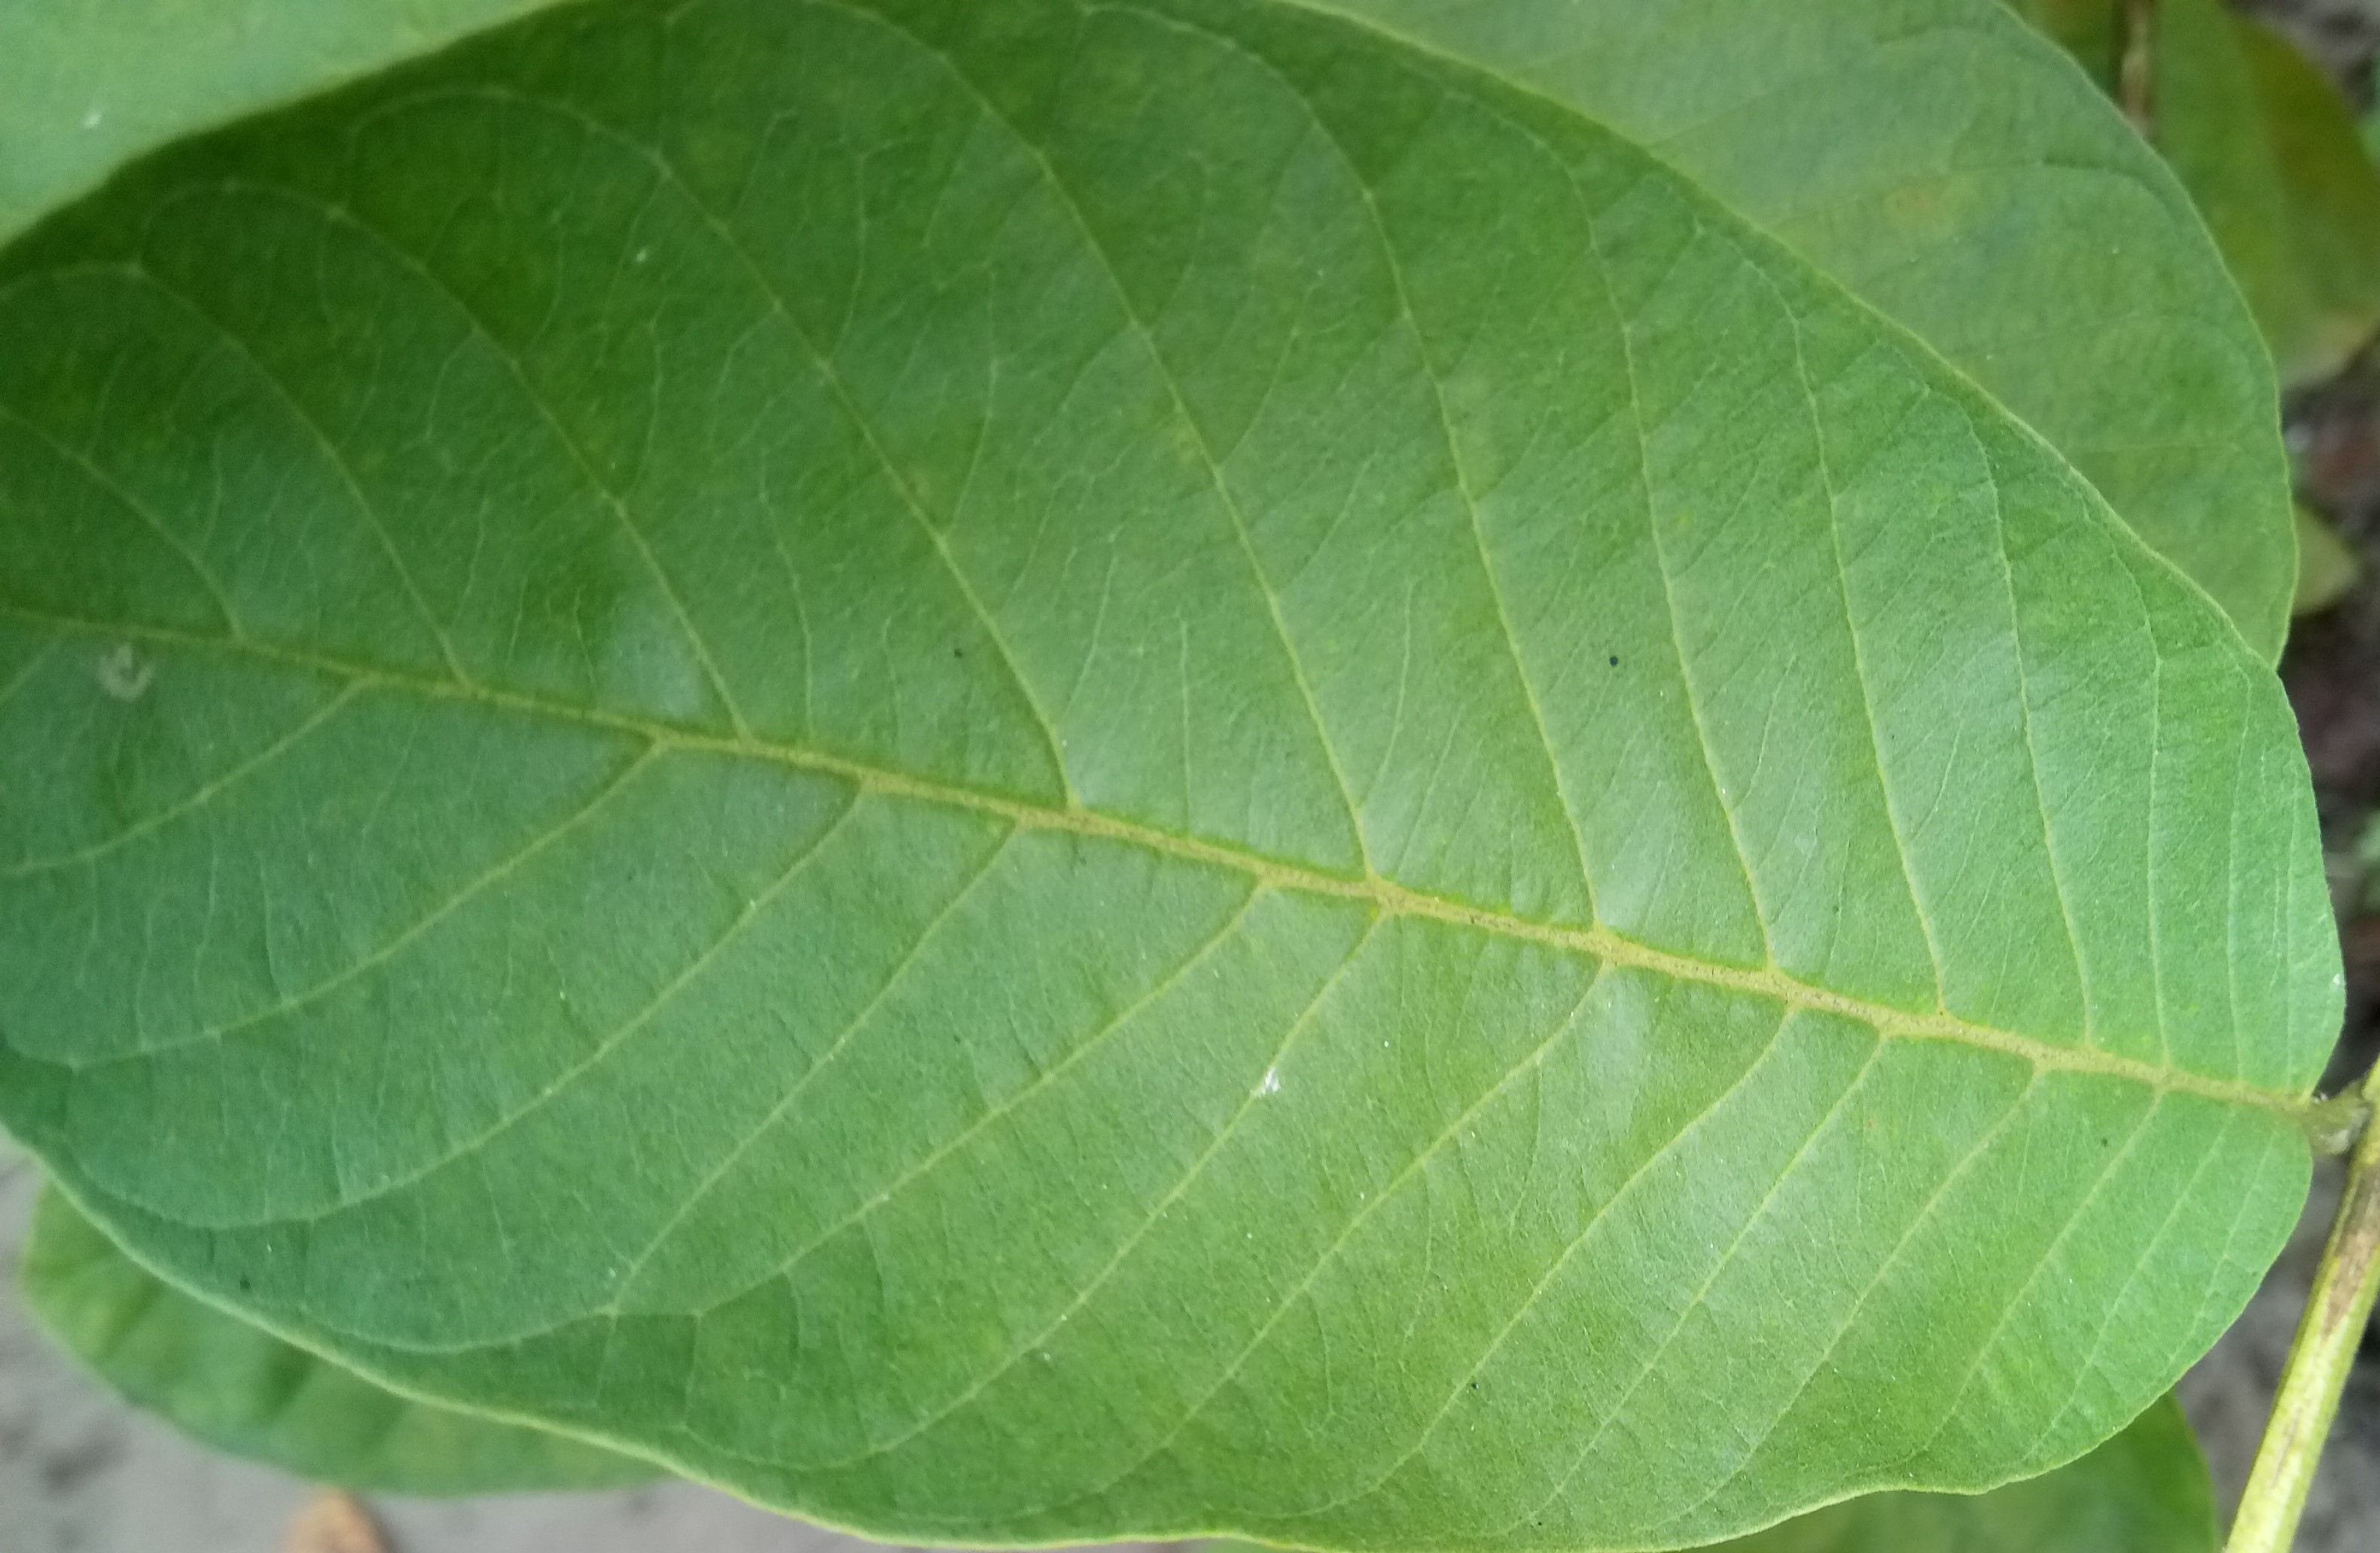
Label: Disease Free